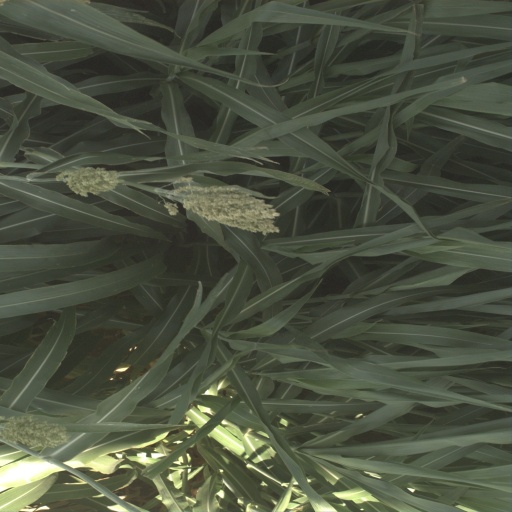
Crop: sorghum